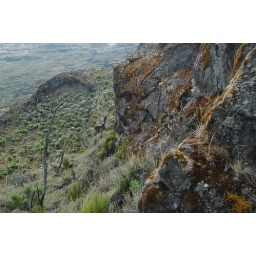
Coppertone moss clings to the rock face in Christmas contrast with the Senecio plants in the distance.